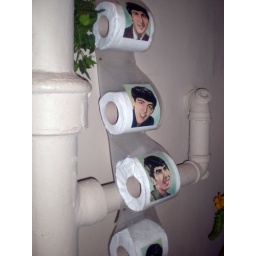
seen in the bathroom somewhere in Israel- beatles toilet paper cover!